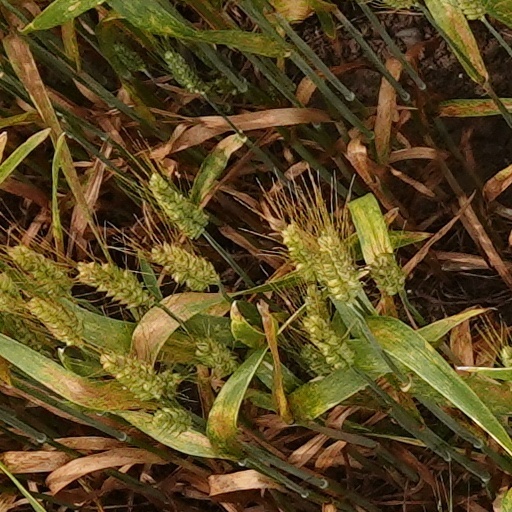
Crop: wheat